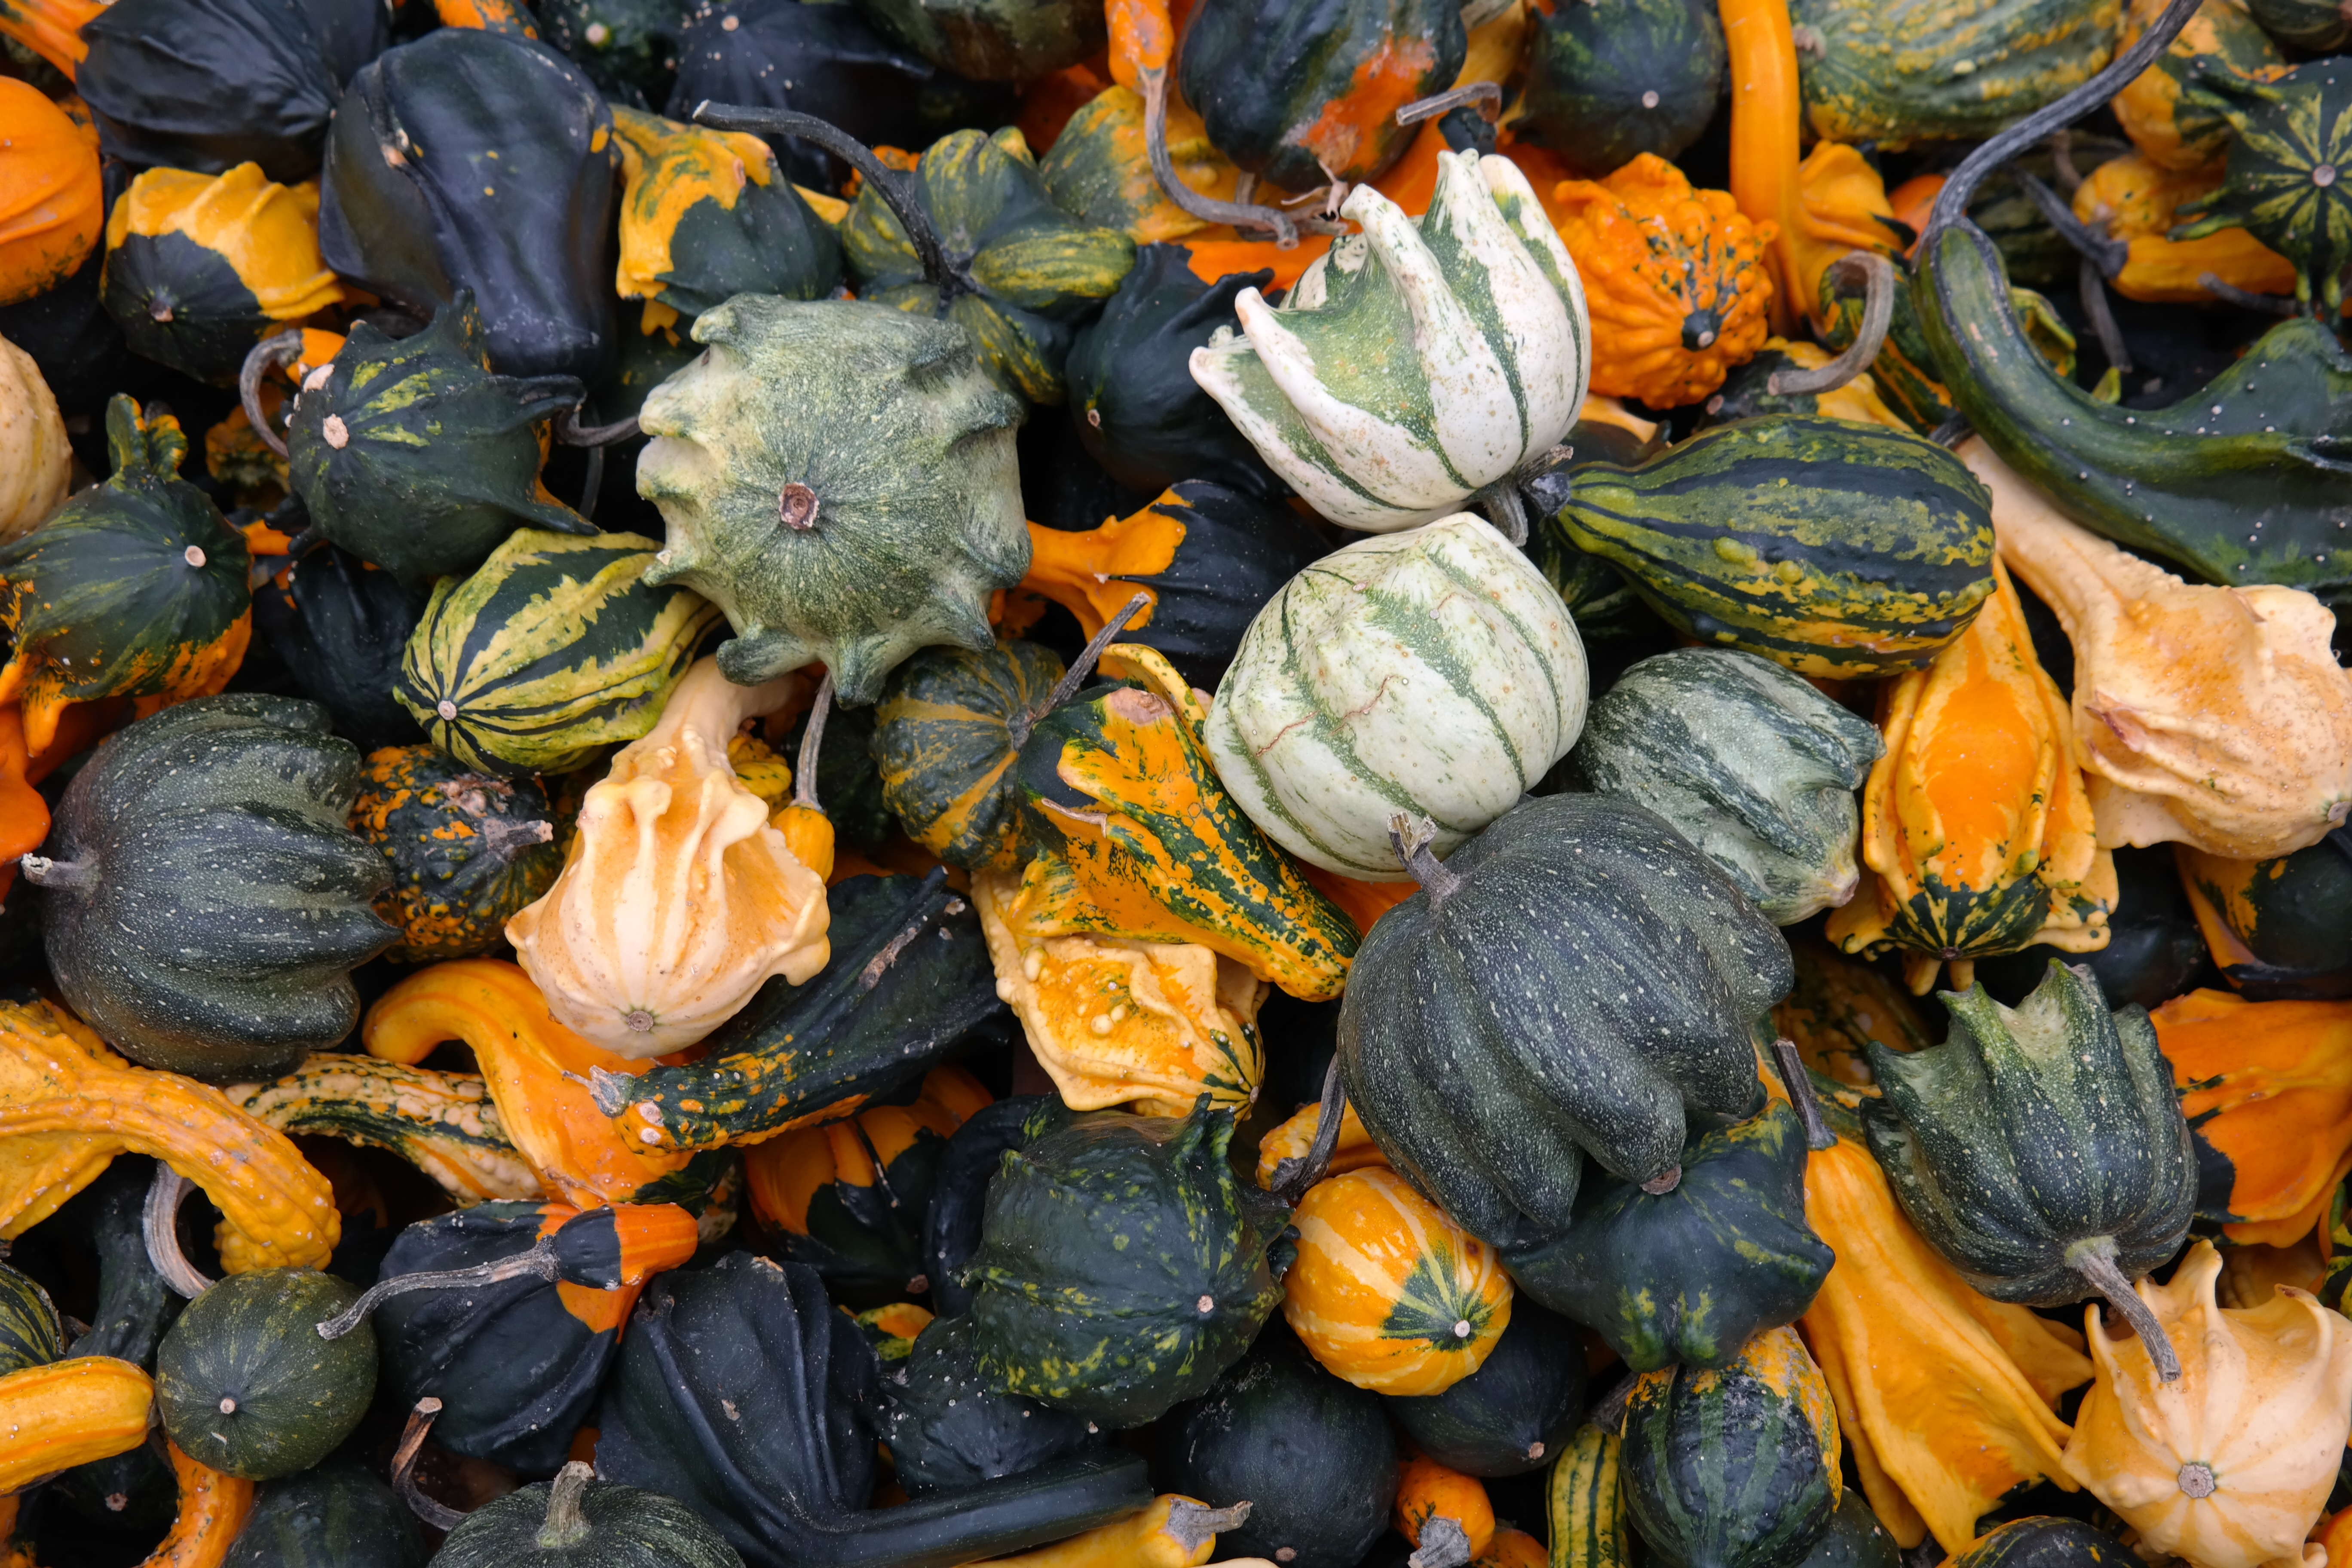
plant, white, leaf, flower, orange, food, green, collection, produce, vegetable, autumn, pumpkin, colorful, yellow, gourd, thanksgiving, decorative, vegetables, diversity, mix, ufo, carving, various, pumpkins, cucurbita, autumn decoration, decorative squashes, flowering plant, compilation, varieties, flying saucer, winter squash, land plant, cucumber gourd and melon family, patty pan squash, golden dust